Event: Nepal Earthquake
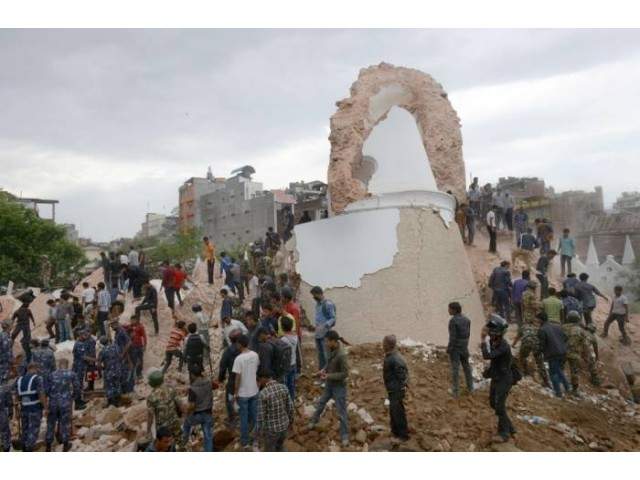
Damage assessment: damage